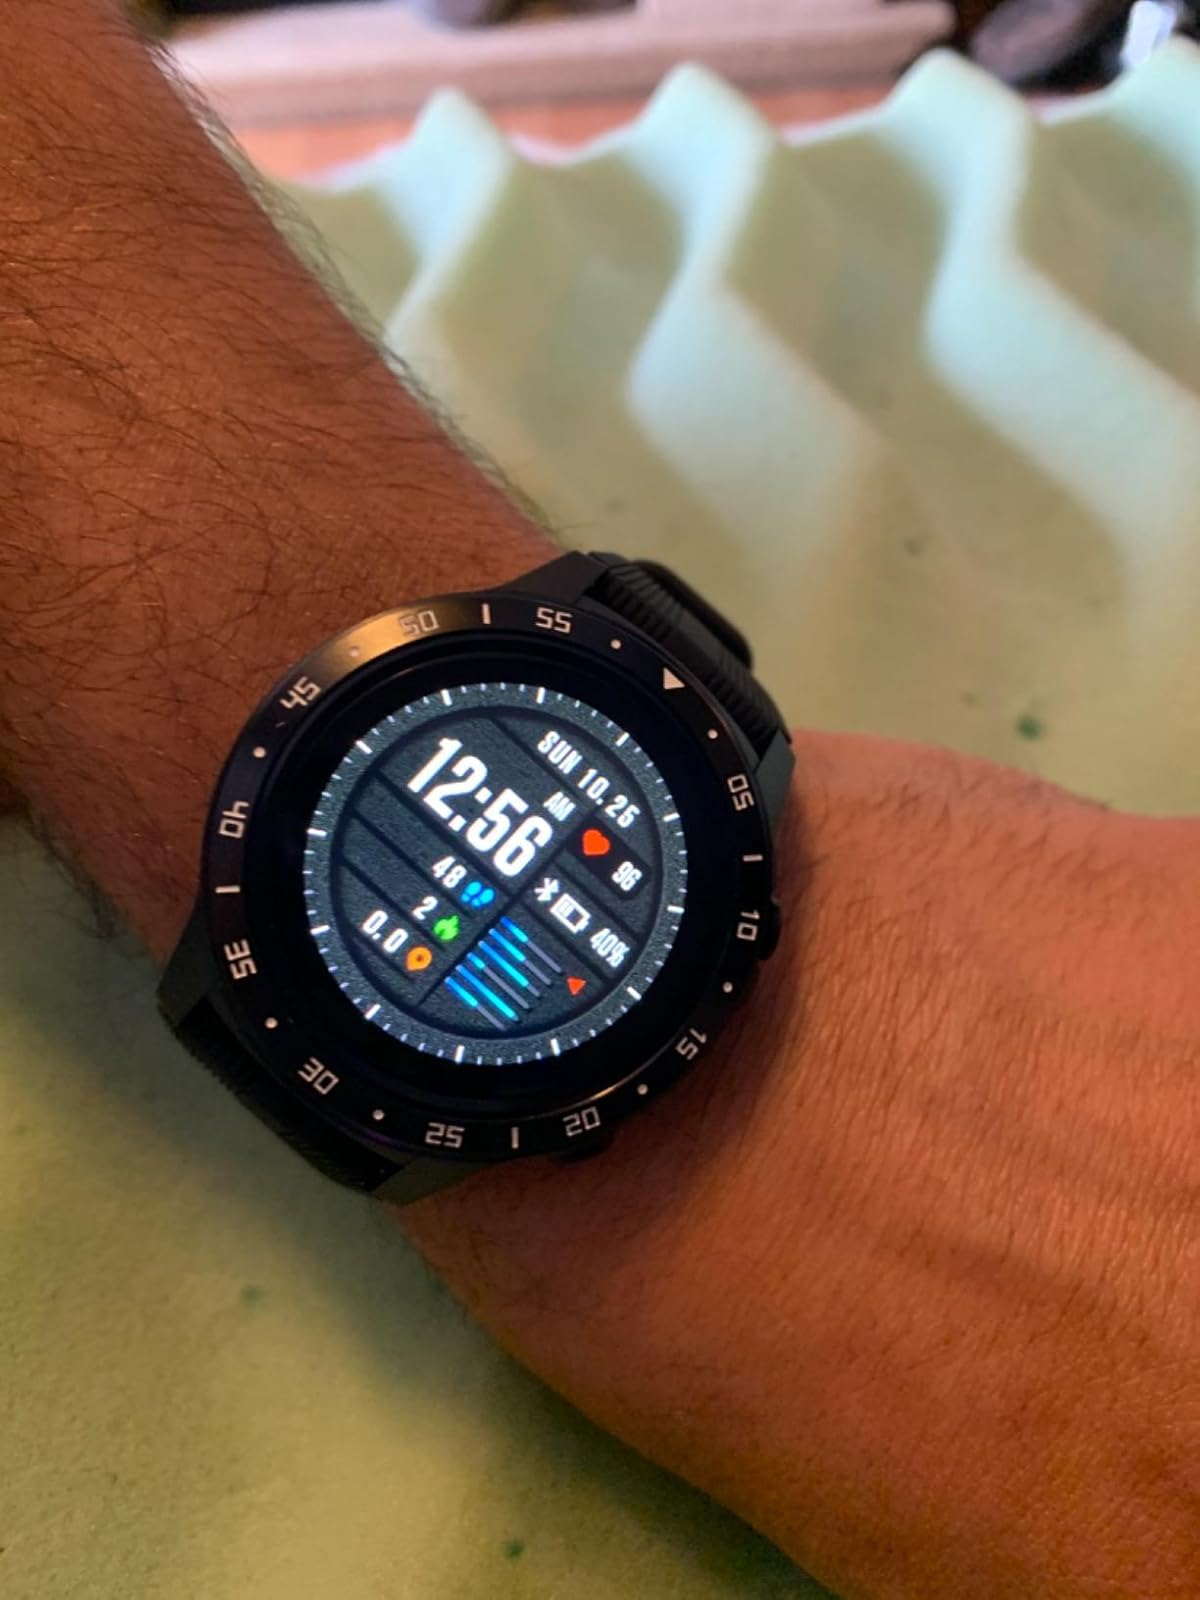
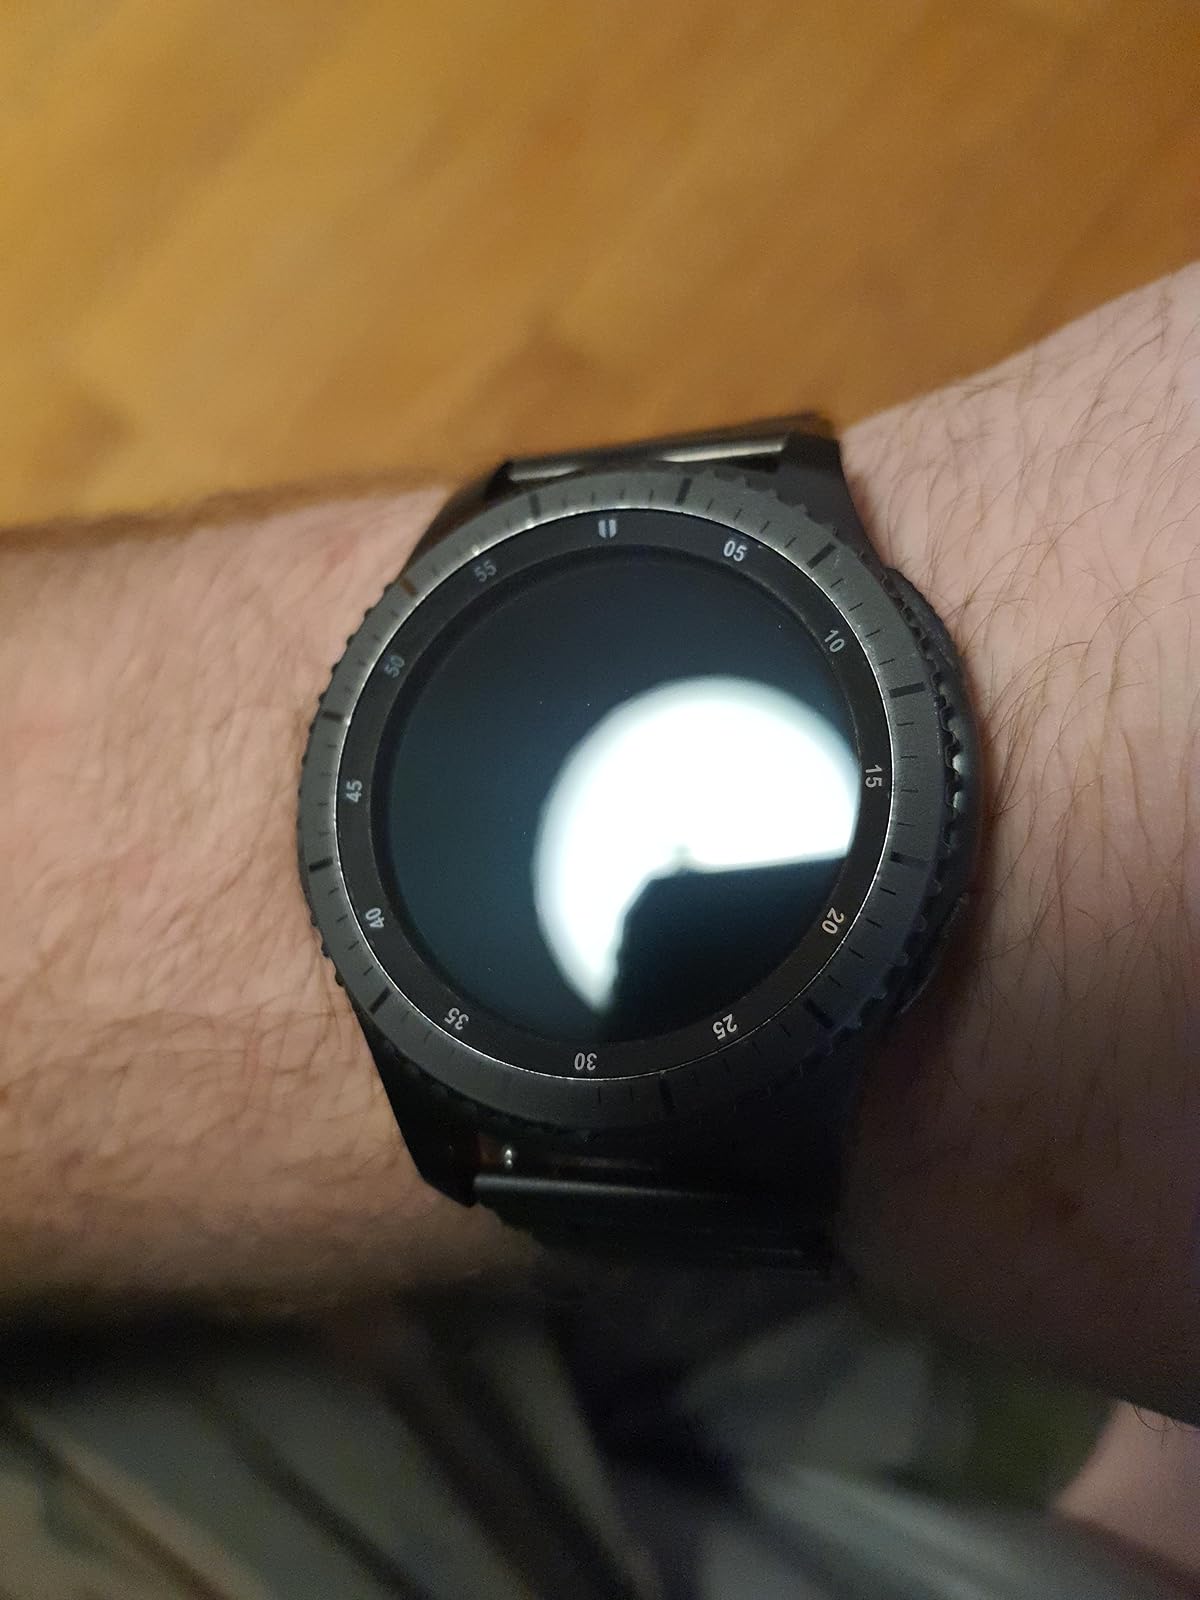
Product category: smartwatch
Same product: no